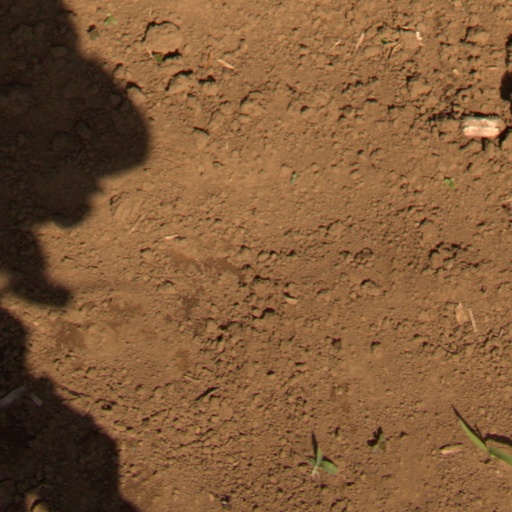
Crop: Jerusalem artichoke